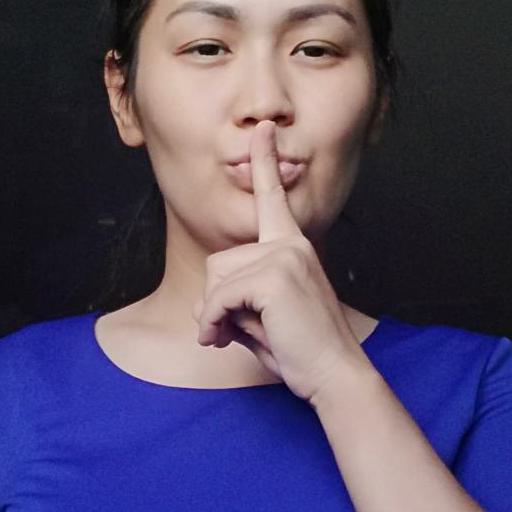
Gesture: mute